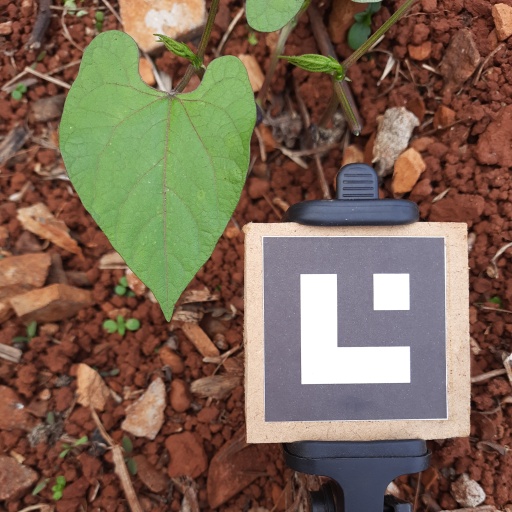
Observations: flat surface, no eating holes, under cloudy sky